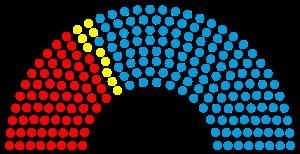
Cette liste présente les 204 membres de la 9ᵉ législature du Landtag de Bavière au moment de leur élection le 15 octobre 1978 lors des élections régionales de 1978 en Bavière. Elle présente les élus du land et précise si l'élu a été élu dans le cadre d'une des 105 circonscriptions de manière directe, ou par le scrutin proportionnel de Hare.